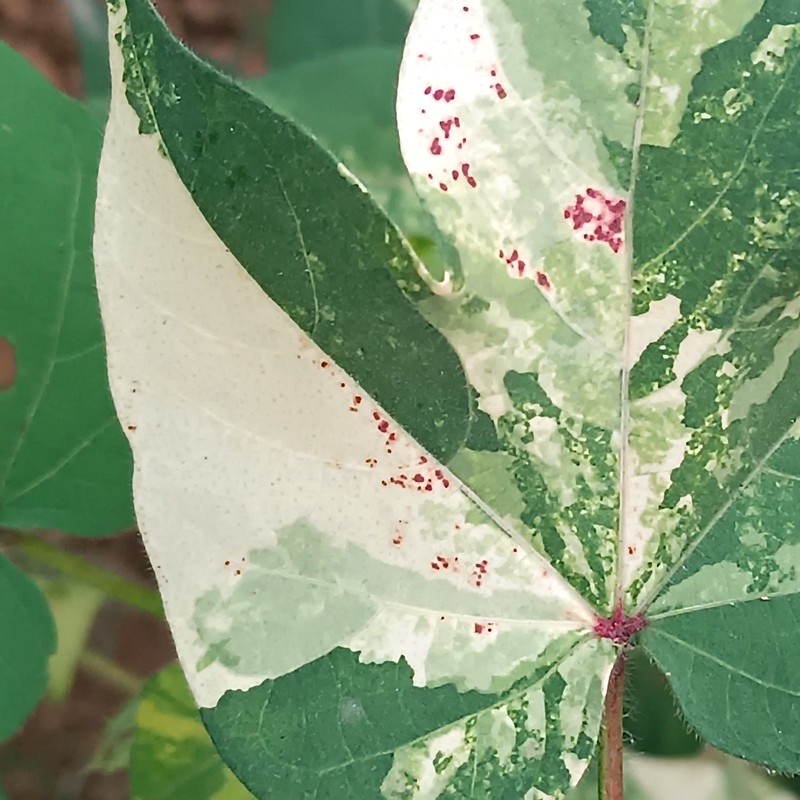
Label: Leaf Variegation